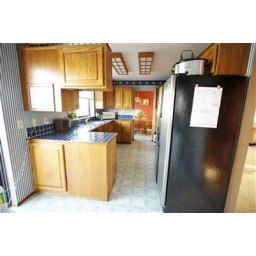
Spacious kitchen with beautiful oak cabinets and a big eating area (not visible in picture).